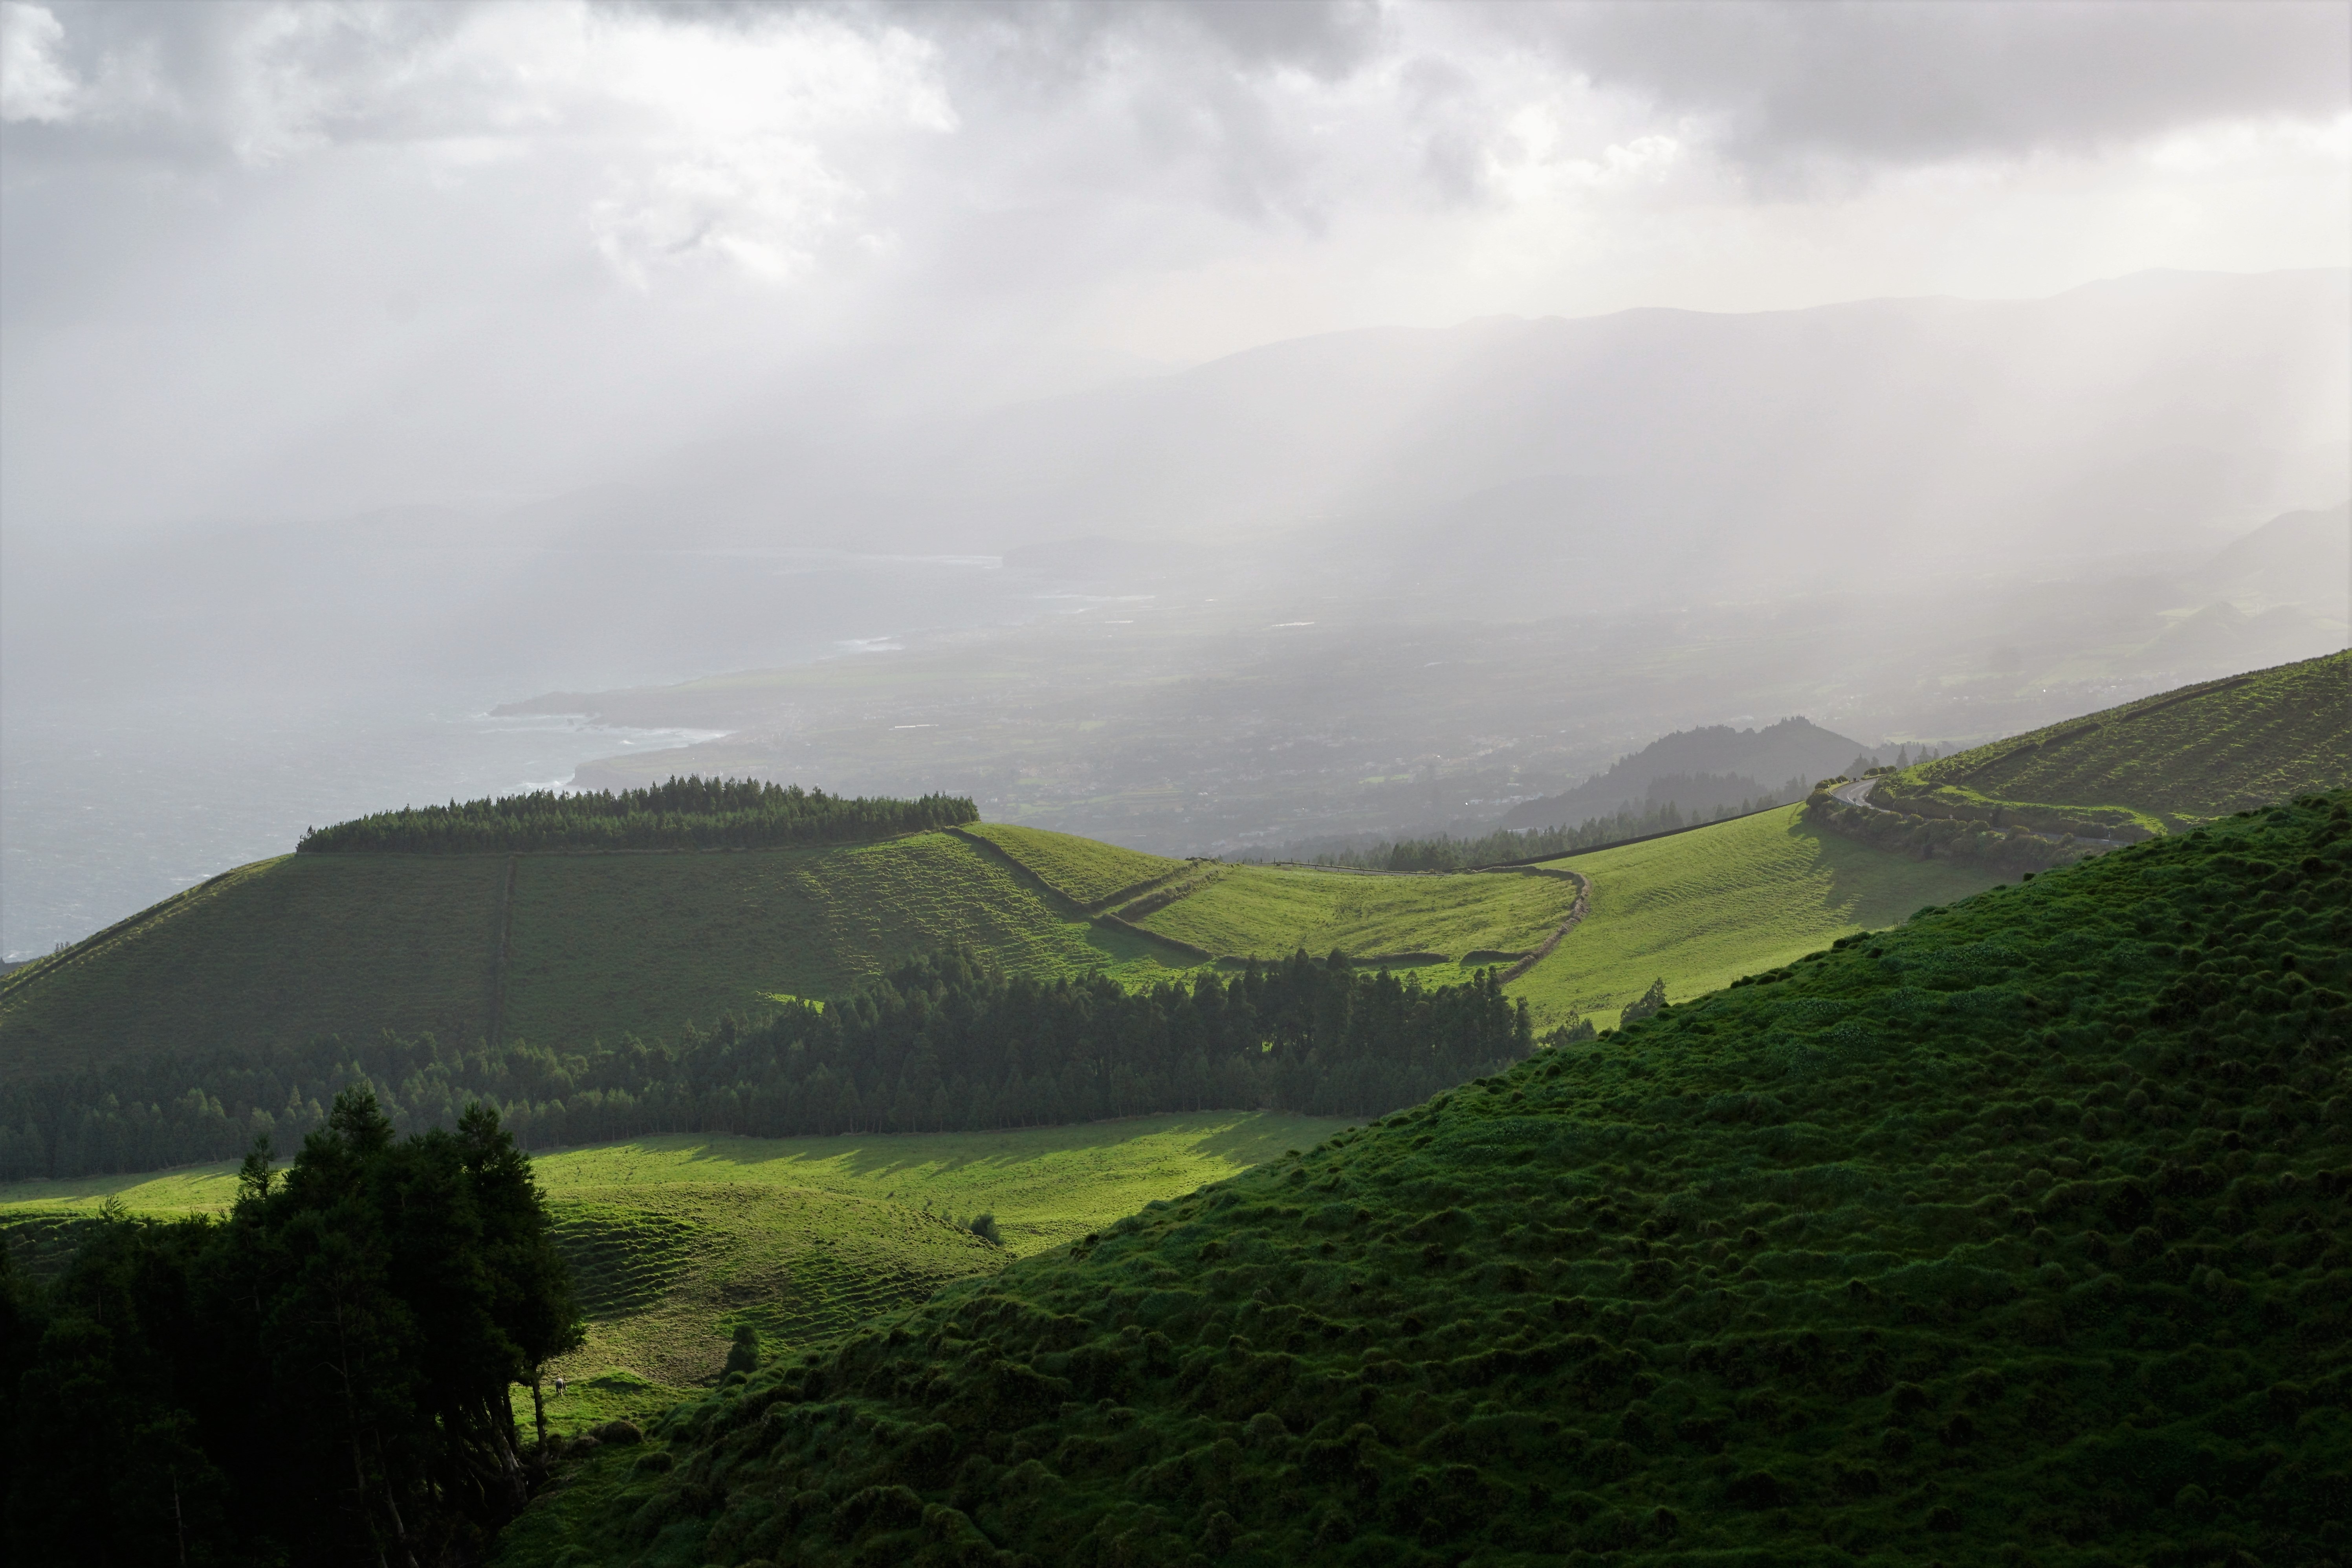
landscape, nature, grass, horizon, mountain, cloud, plant, sky, mist, field, sunlight, morning, hill, lake, valley, mountain range, green, weather, volcano, reservoir, highland, ridge, summit, plateau, portugal, atlantic, fell, loch, rural area, landform, azores, geographical feature, atmospheric phenomenon, mountainous landforms